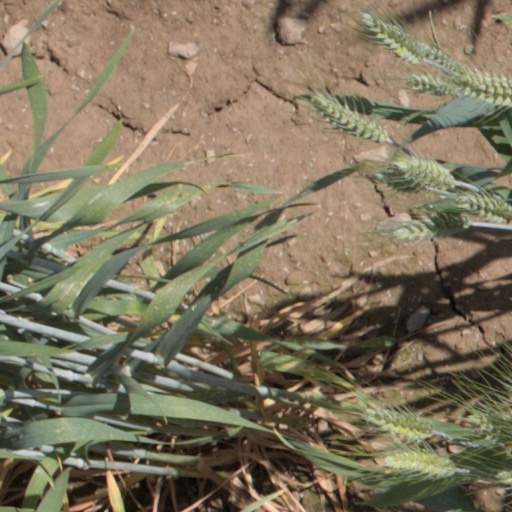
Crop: wheat